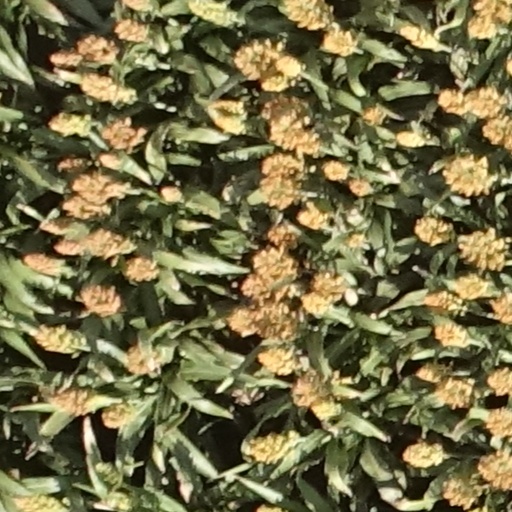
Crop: sorghum